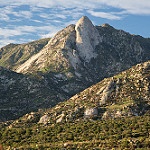
Scene: Outdoor